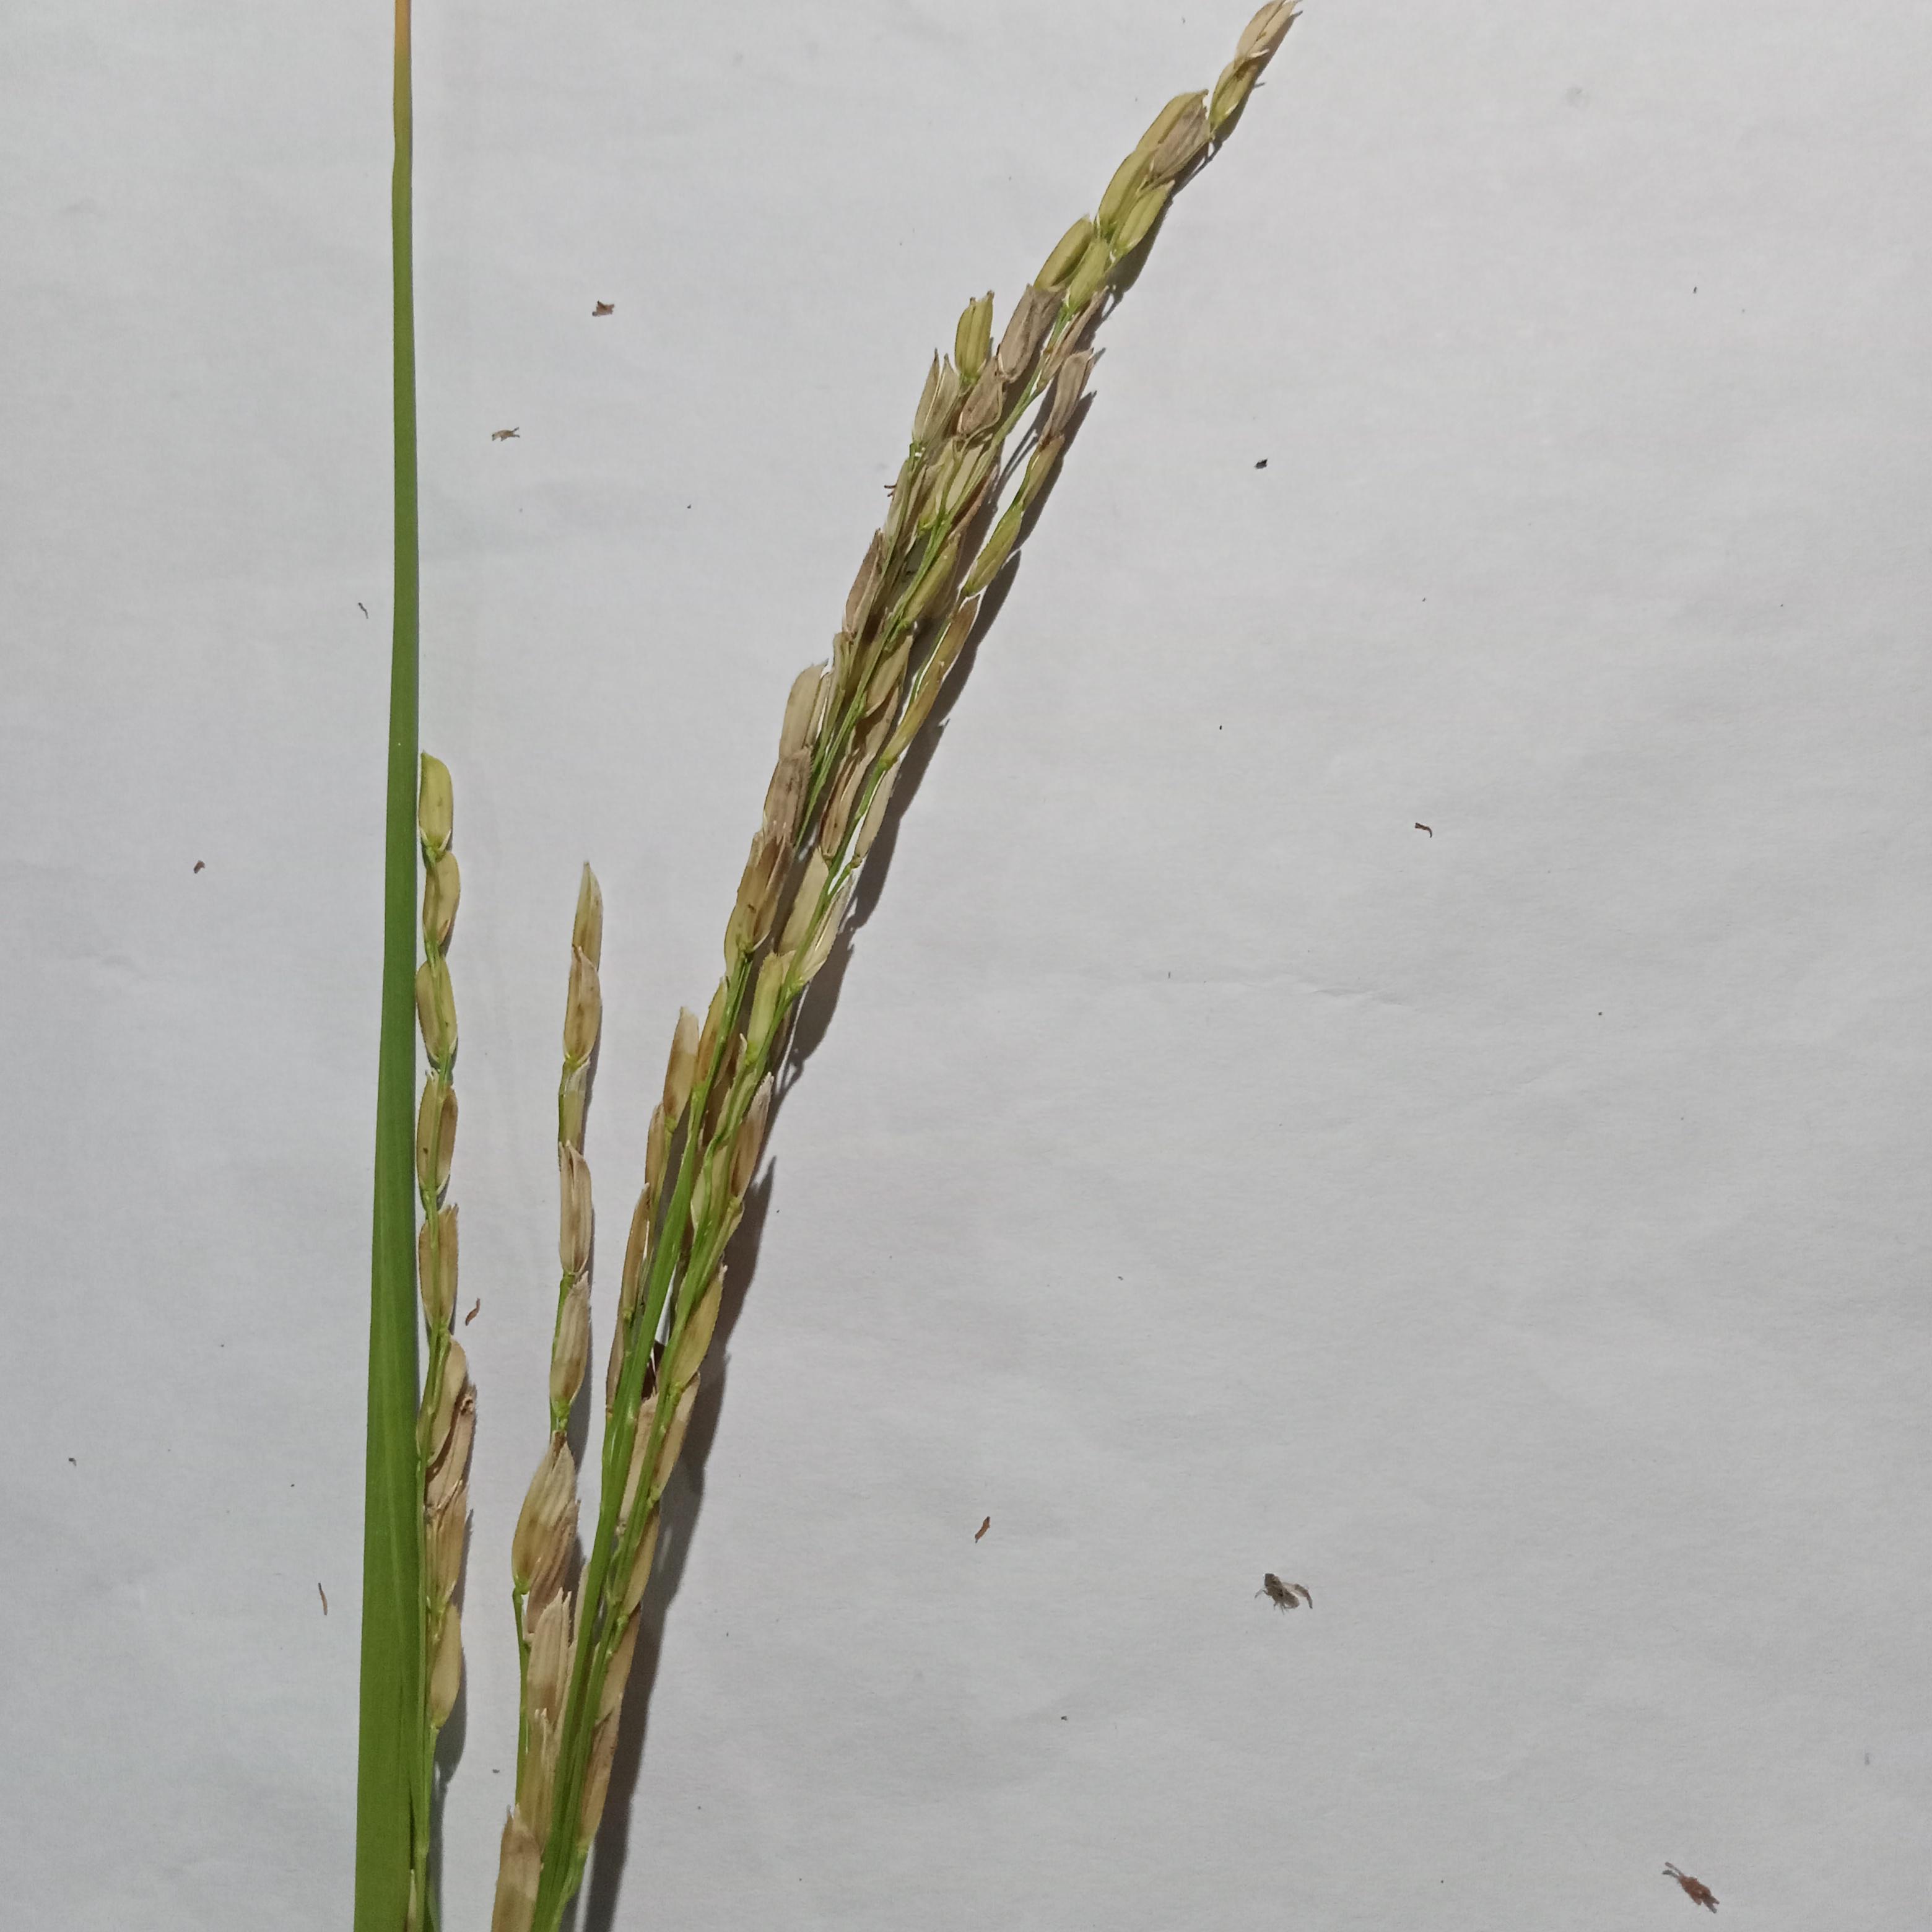
Label: Rice___Neck_Blast